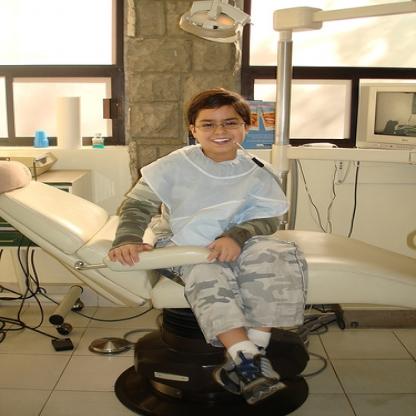
Scene: Indoor